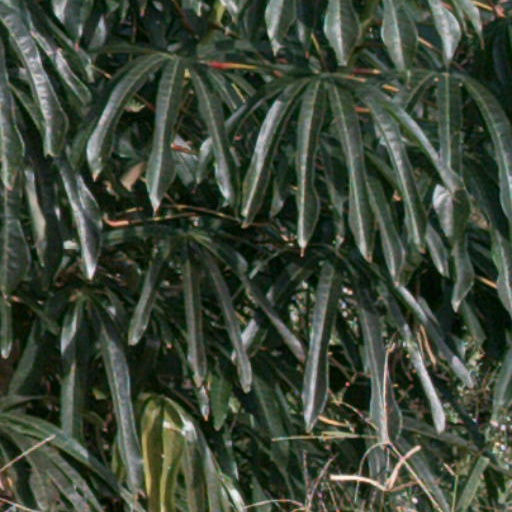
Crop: cassava